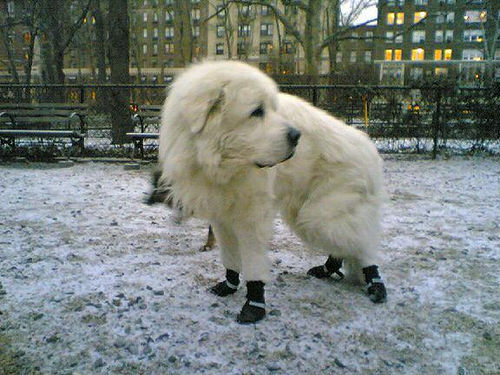
Breed: great pyrenees